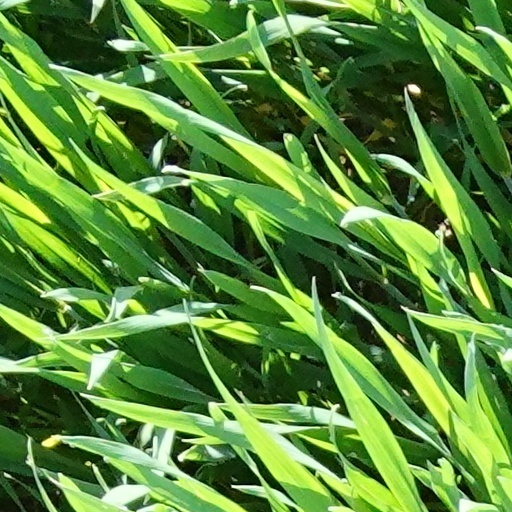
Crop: wheat